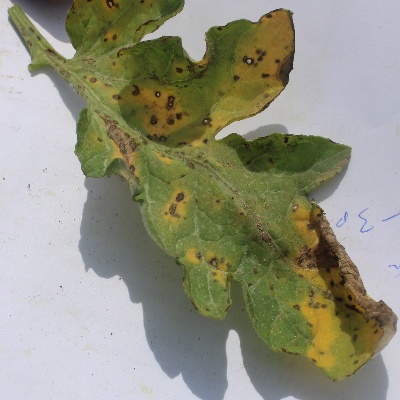
Crop: Tomato
Condition: septoria leaf spot